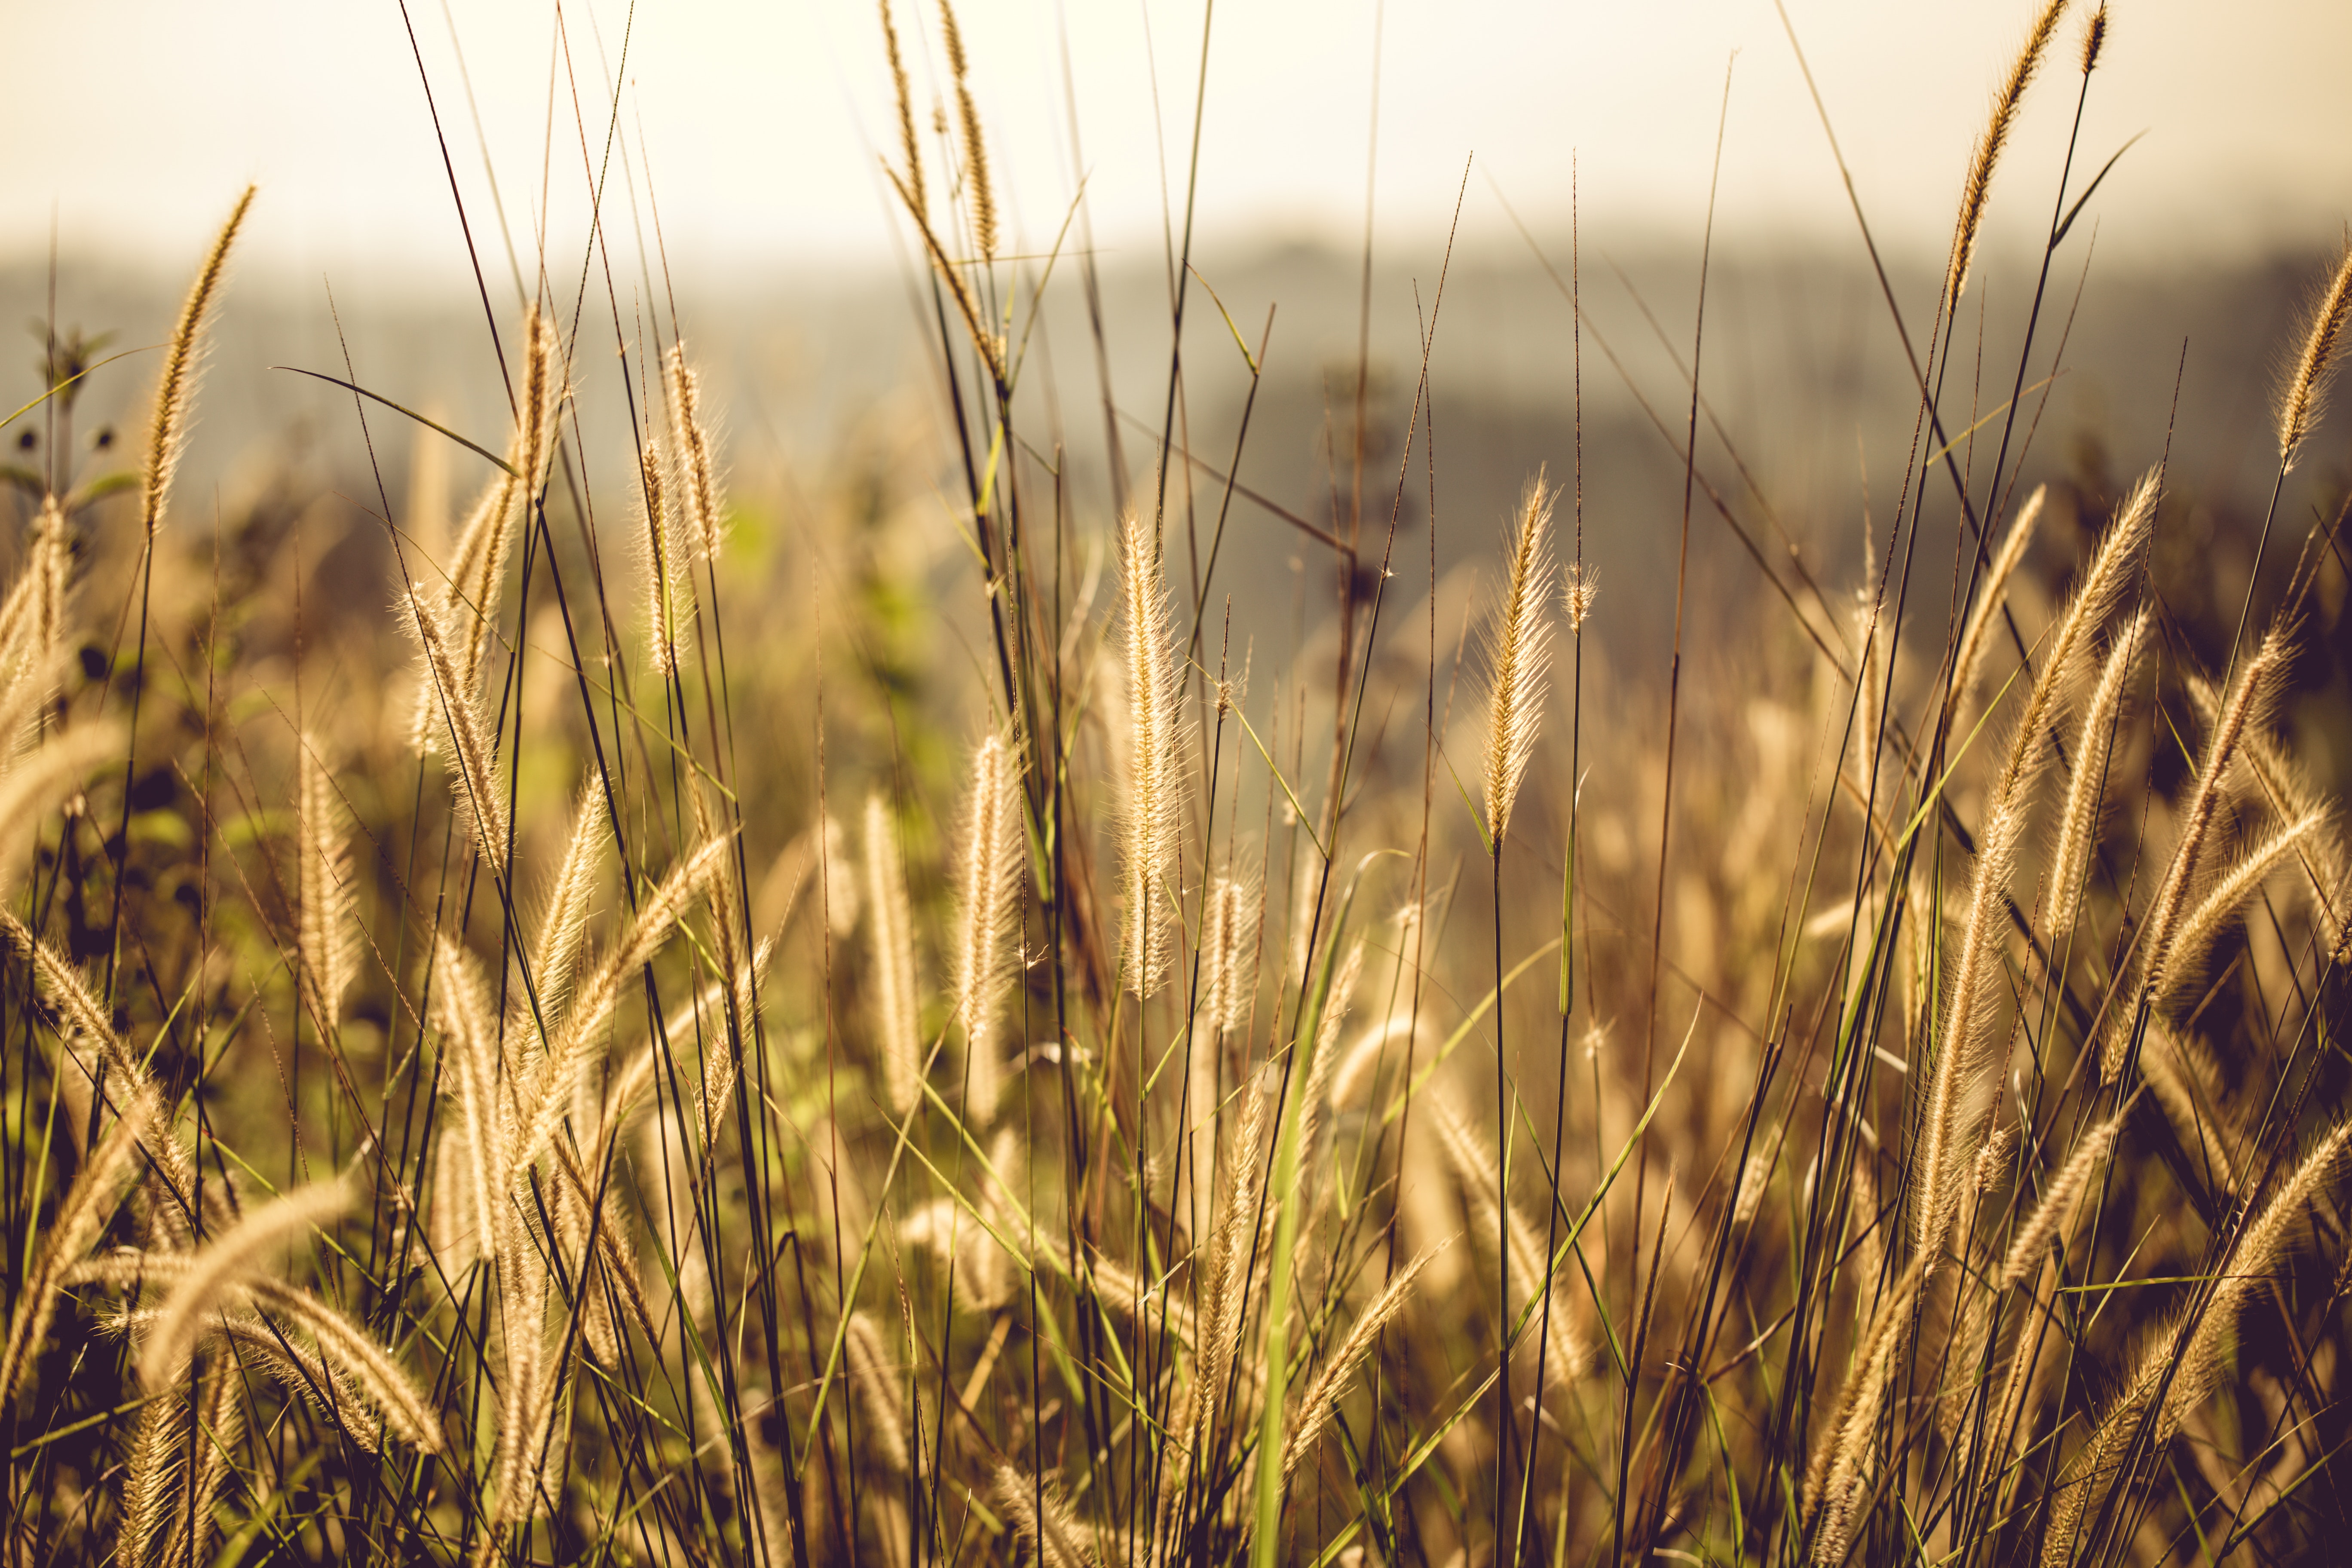
field, grass, wheat, grass family, rye, crop, food grain, grain, sky, morning, sunlight, prairie, barley, emmer, cereal, commodity, agriculture, ecoregion, phragmites, computer wallpaper, plant stem, meadow